Stone Town

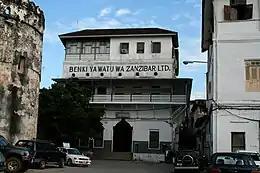
Former house converted to People's Bank of Zanzibar after revolution

In the last decades of the century, the Sultans of Zanzibar gradually lost their possessions in mainland East Africa to the German Empire and the United Kingdom. In 1890, with the Heligoland-Zanzibar Treaty, Zanzibar itself became a British protectorate. In 1896, a sudden rebellion of the Zanzibari Omanis against the British rule led to the Anglo-Zanzibar War, which is remembered as the shortest war in history: the Sultan surrendered after 45 minutes of naval bombardment of Stone Town by the Royal Navy.